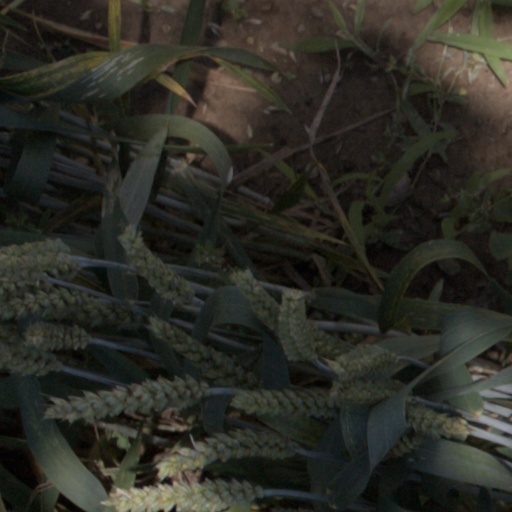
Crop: wheat